Trinational Biodiversity Corridor

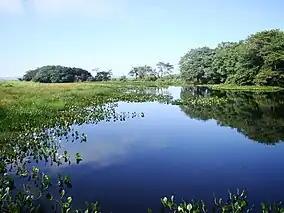
Saraiva in the Ilha Grande National Park

The Green Corridor Law was enacted in Argentina in 1999 to provide for conservation of the natural heritage of the Misiones province.